France–Japan relations (19th century)

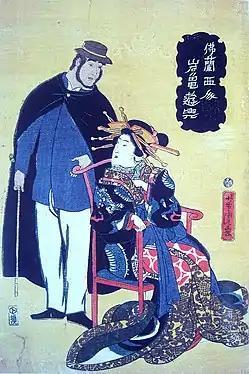
Frenchman at a brothel in 1861.

The opening of contacts between France and Japan coincided with a series biological catastrophes in Europe, as the silk industry, in which France had a leading role centered on the city of Lyon, was devastated with the appearance of various silkworm pandemics from Spain: the "tacherie" or "muscardine", the "pébrine" and the "flacherie". From 1855, France already was forced to import 61% of its raw silks. This increased to 84% in 1860. The silkworm from Japan "Antheraea yamamai" proved to be the only ones capable to resist to the European illnesses and were imported to France. Japanese raw silk also proved to be of the best quality on the world market.